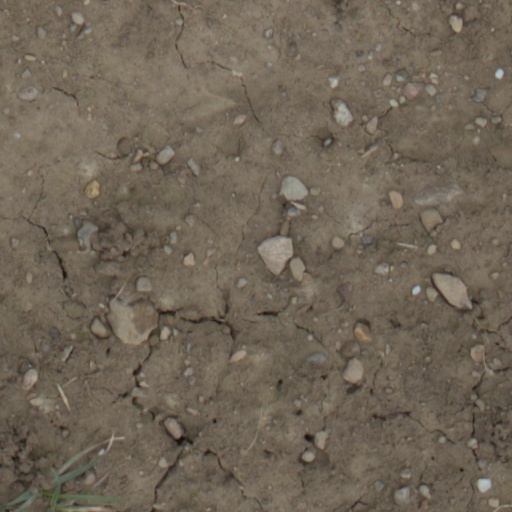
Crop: wheat